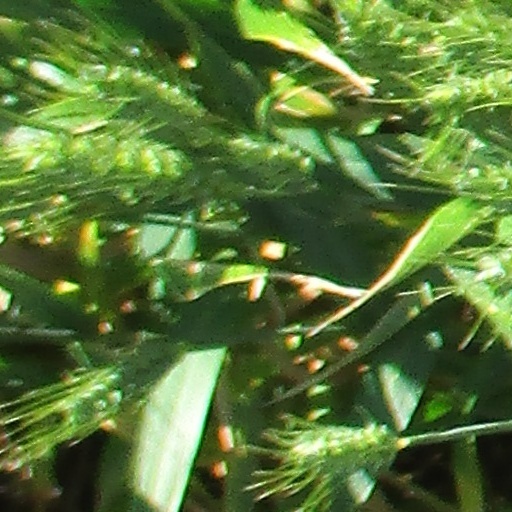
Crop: wheat